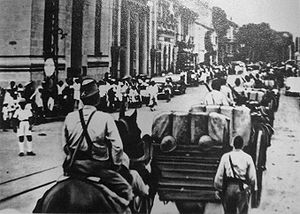
Invasionen af Fransk Indokina
Japanske styrker går ind i Saigon.
Den japanske invasion af Fransk Indokina, også kendt som Vietnamekspeditionen, var et forsøg af det Japanske imperium, under den 2. kinesisk-japanske krig på at blokere Kina og forhindre det i at importere våben, brændstof og 10.000 tons/måned materiel leveret af USA med Haiphong-Yunnan Fou jernbanen. Kontrol over det Vichy-kontrollerede Fransk Indokina ville gøre blokaden af Kina mere effektiv og ville gøre tilbagetrækningen fra Slaget om Sydguangxi umulig.